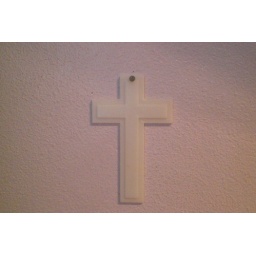
thats the cross above my bed on my purple wall (not for long) i was really board that day